Bill Pearson (American writer)

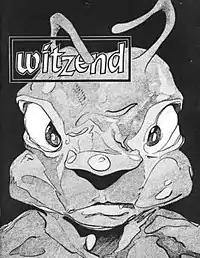
Bill Pearson's cover for "witzend" #11 (1978)

During the mid to late 1960s, Pearson was an artist and production manager with the Manhattan art agency Admaster Prints, which had many national clients, including Citibank, the New York Life Insurance Company and Winchester Rifles. Income from Admaster and various freelance jobs made it possible for Pearson to underwrite his "witzend" (which had no national distributor and carried no advertising).